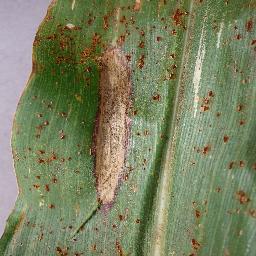
Label: Corn_(Maize)___Northern_Leaf_Blight